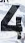
Number: 4